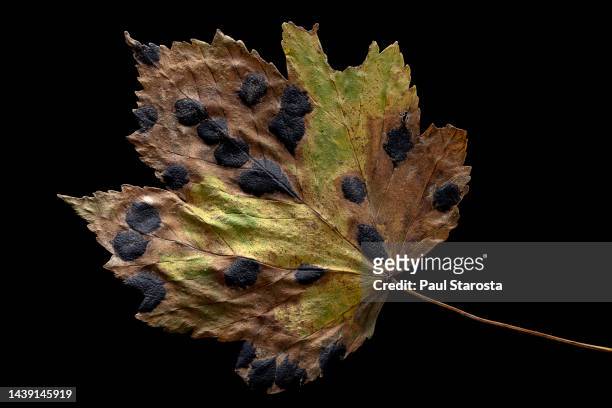
Plant: Maple
Disease: maple tar spot